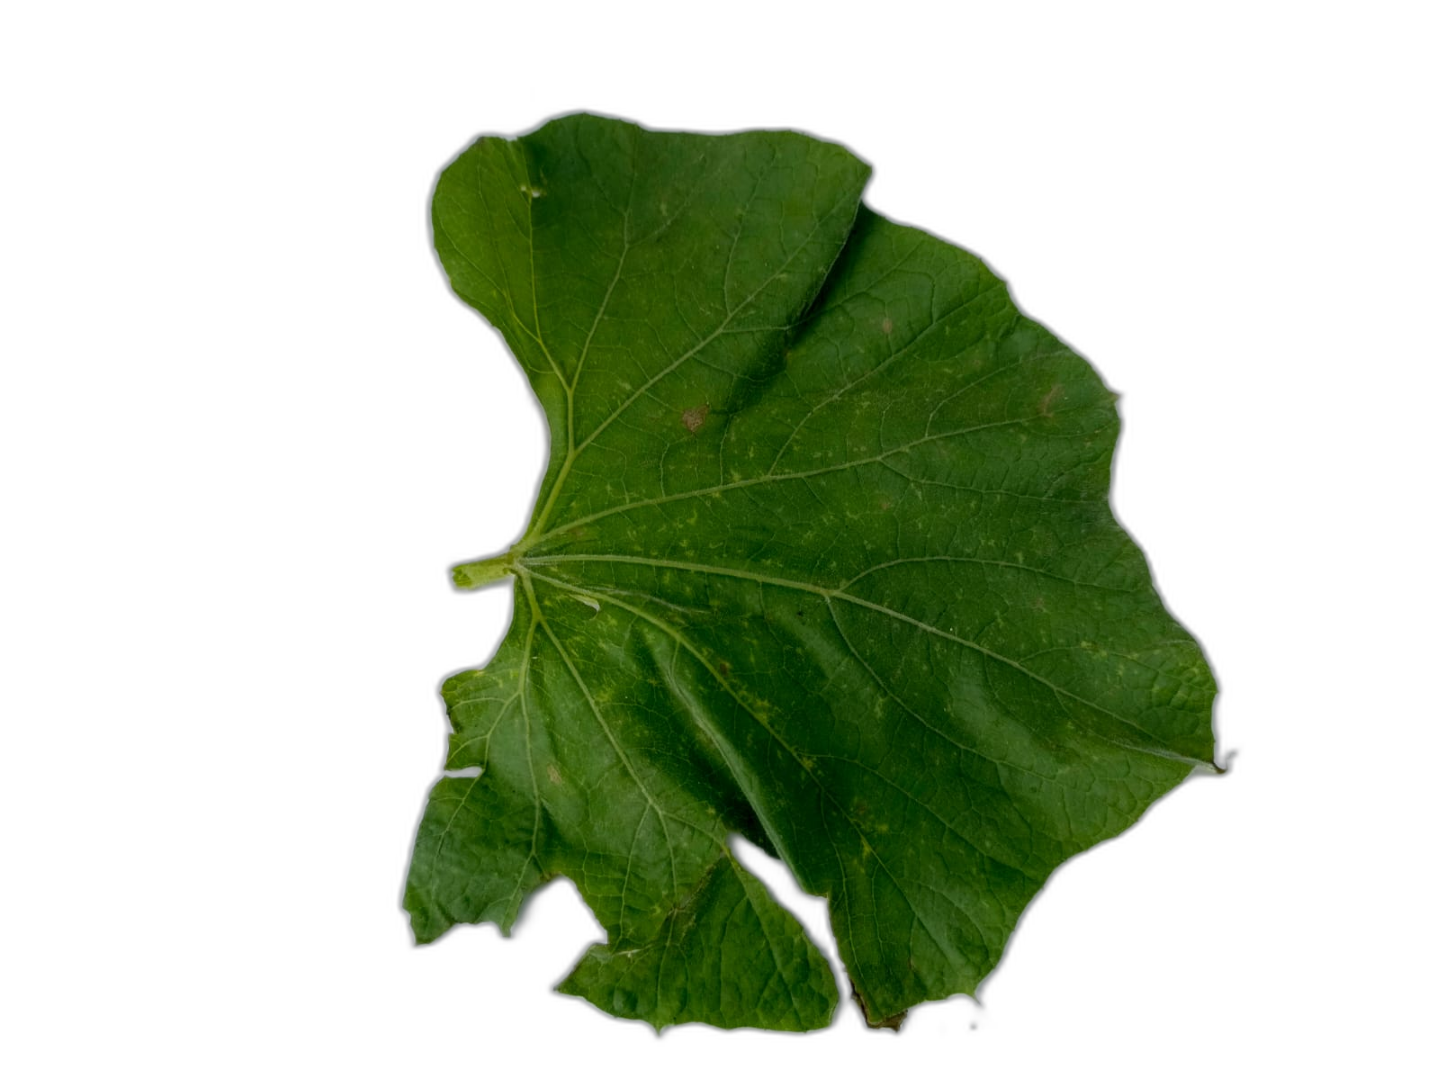
Crop: Bottle Gourd
Label: Fungal_Damage_Leaf